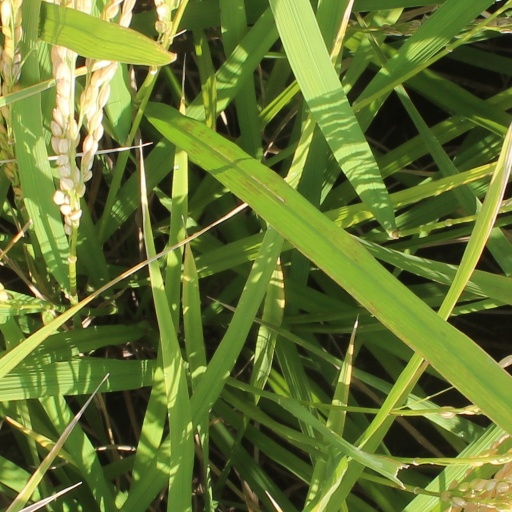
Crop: rice